Hawthorndale

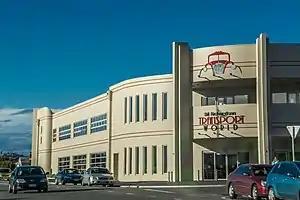
Bill Richardson Transport World

Hawthorndale is a suburb of New Zealand's southernmost city, Invercargill. It contains the city's Eastern Cemetery, and also Bill Richardson Transport World, a truck and classic car museum.